Oklahoma Publishing Company Building

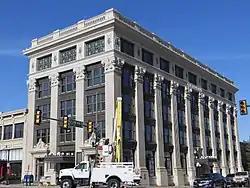
Oklahoma Publishing Company Building

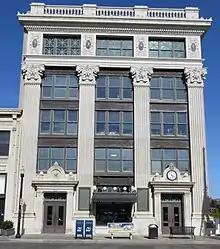
Side view of building

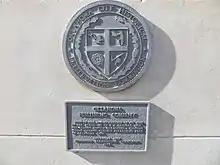
Plaque

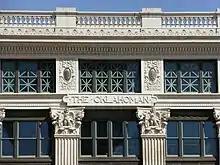
Detail of building

The Oklahoma Publishing Company Building, also referred to as the Daily Oklahoman Building, is an historic structure on 4th and Broadway in Oklahoma City. It was built for the publishing company behind "The Oklahoman". It was designed by Solomon Layton and built in 1909 after the paper's previous building was destroyed by fire. It is listed on the National Register for Historic Places. Layton also designed the Oklahoma State Capitol, governor's mansion, numerous county courthouses, public schools, and other significant structures.